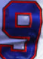
Number: 9